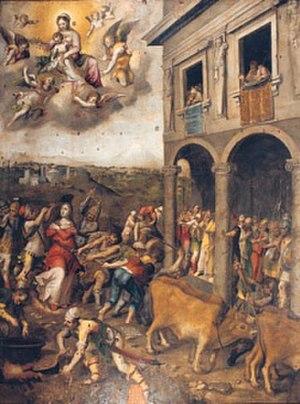
Deodato Guinaccia dit Deodato Napolitano est un peintre italien de la Renaissance qui a été actif à Messine au XVIᵉ siècle.